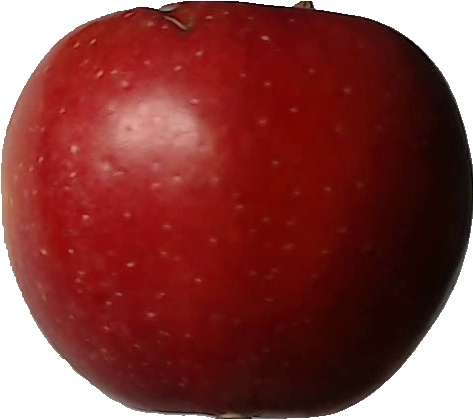
Label: apple_braeburn_1